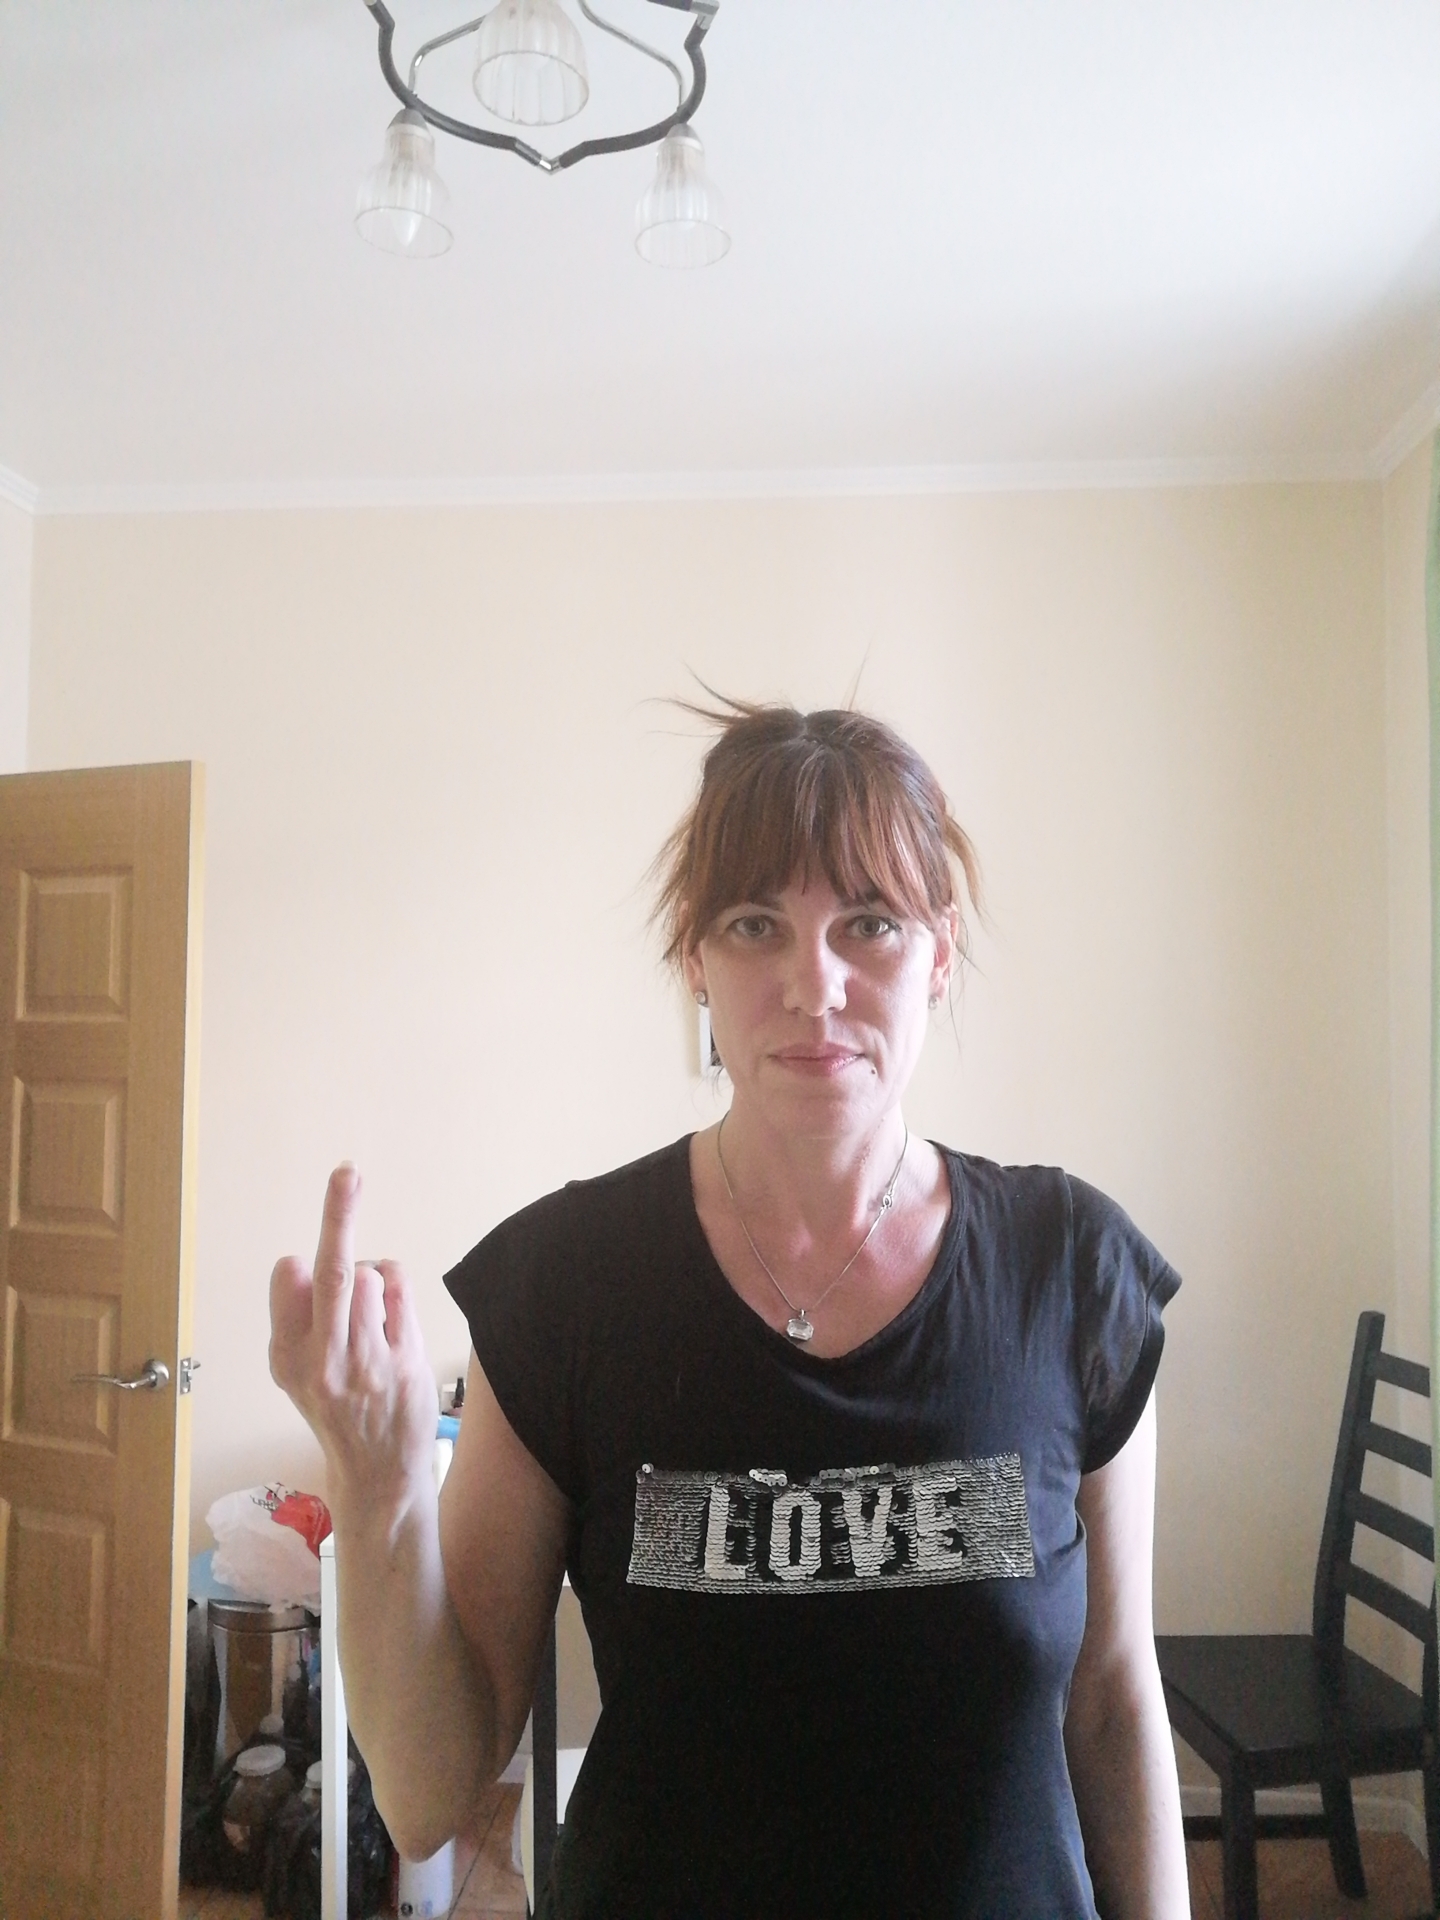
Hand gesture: middle_finger